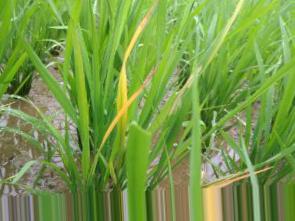
Nhãn: Tungro virus